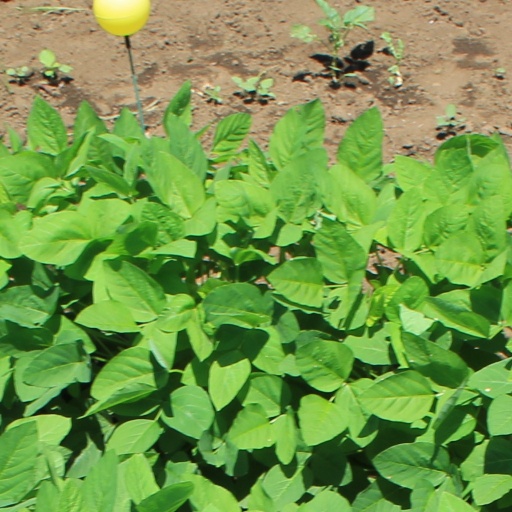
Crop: soybean